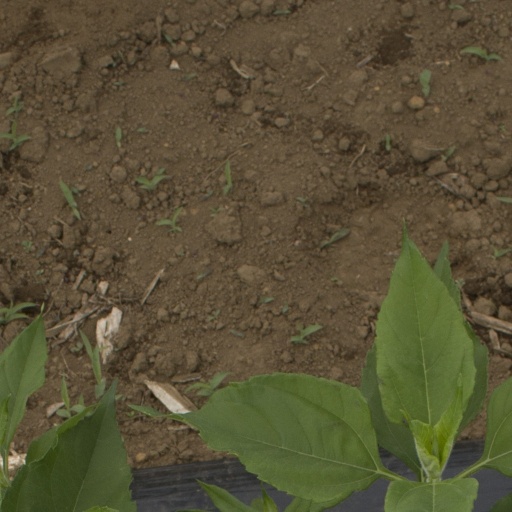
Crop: Jerusalem artichoke